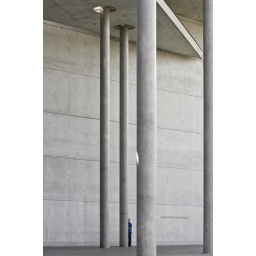
man in blue hiding behind a column